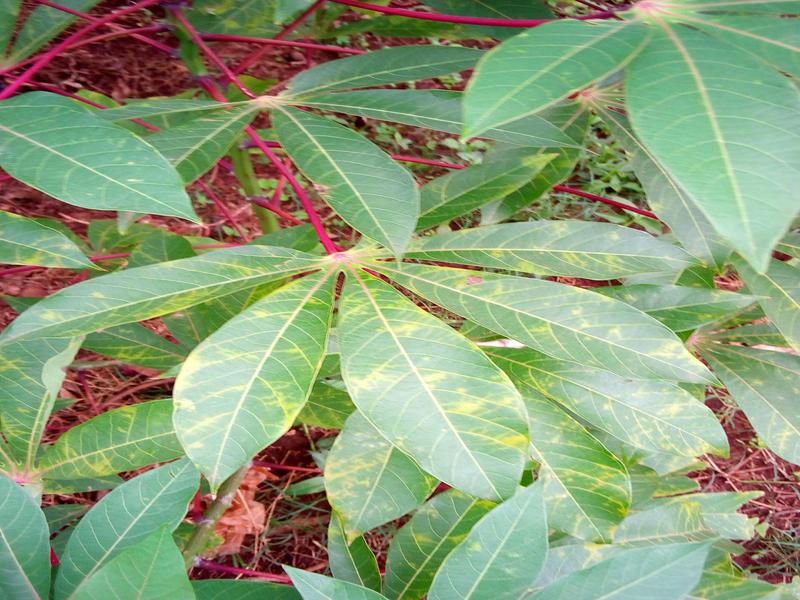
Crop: cassava
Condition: brown_streak_disease